Służewiec

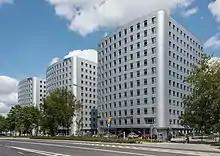
The complex of office buildings of Mokotów Business Park, built between 1995 and 2001, in Służewiec, in 2020.

Between 1960 and 1965, in the southeast portion of Służewiec, were constructed the residential neighbourhood of Służewiec-Prototypy, consisting of apartment buildings. It was designed to be a place to test new architectural ideas, including testing the functionality of the large panel system-building technology. The construction process, and its observation, allowed to test, observe, and improve, various techniques and technologies, which would be used in the future projects. It was the first neighbourhood of such kind in Poland, and with an area of 122 000 m (145911 yards), also the biggest in the country. It was designed to house between 17 and 20 000 people, mostly, the factory workers, of the nearby Służewiec industrial district. The neighbourhood was designed with the idea, that the factory workers should be able to get to their jobs on foot. The main architects of the project were Jerzy Skrzypczak, Urszula Ciborowska, Aleksander Łyczewski, and Zdzisław Łuszczyński, from Biuro Projektów Typowych, and Studia Budownictwa Miejskiego. The city transportation was designed by Bohun Zwoliński, and greenspaces, by Barbara Tucholska. On 4 July 1967, the neighbourhood had been assigned to the urbanistic region of Służew. Currently, it is part of the City Information System area Służew.